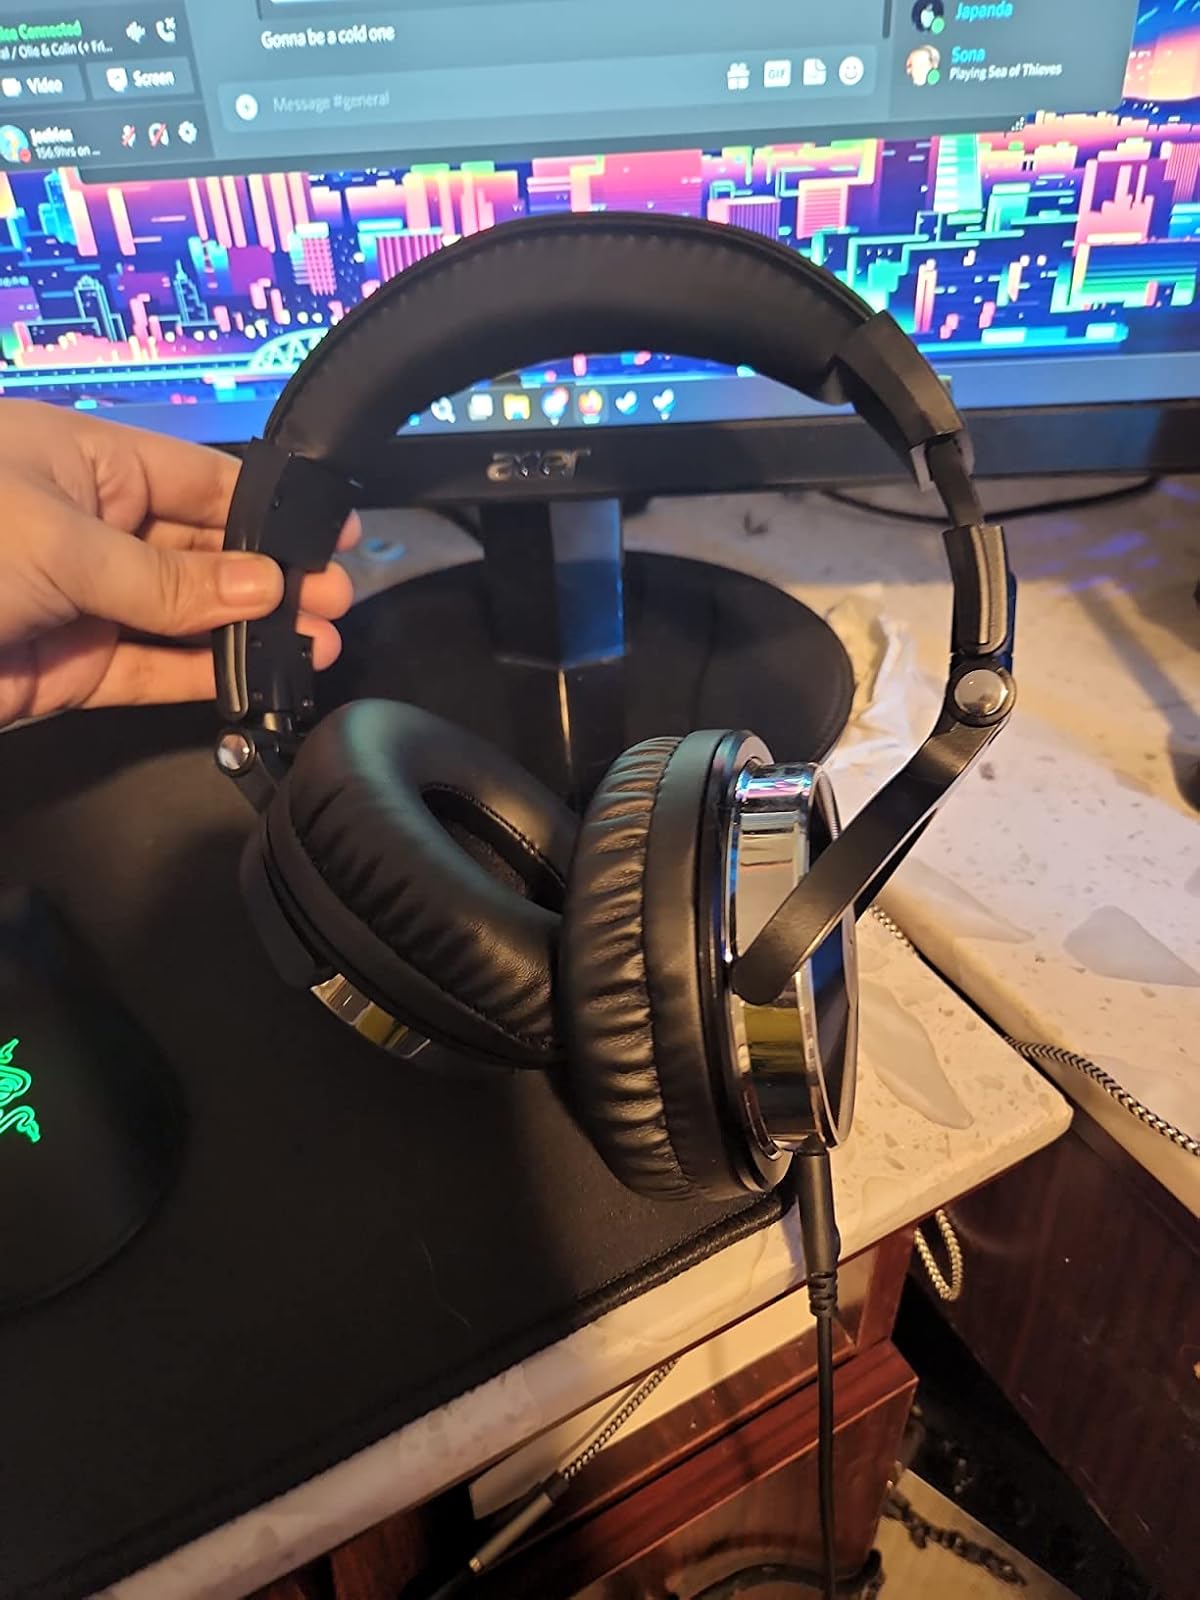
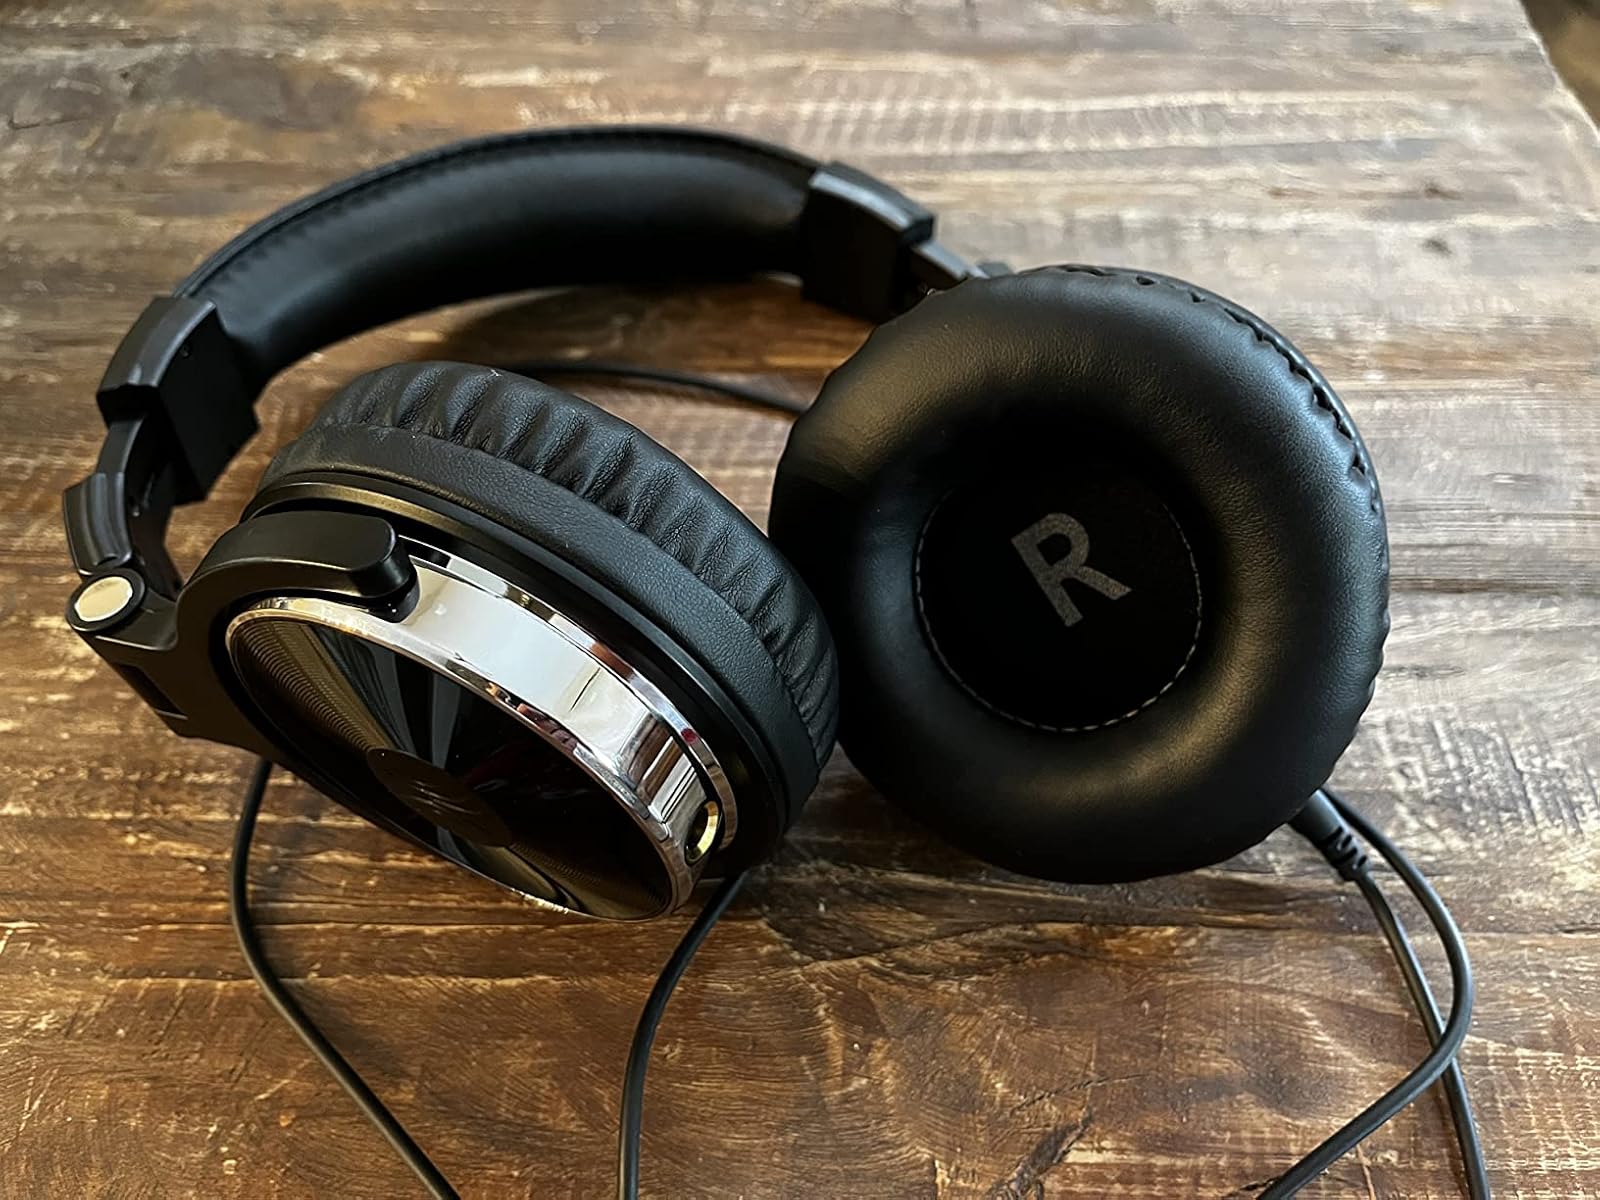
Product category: headphones
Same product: yes